Royal Alcázar of Madrid

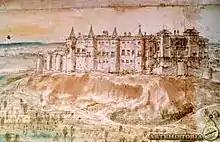
Back facade of the alcázar, c. 1572

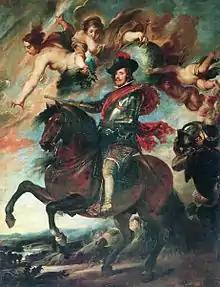
The copy (now Uffizi) by the workshop of Velázquez of the destroyed Rubens equestrian portrait of Philip IV

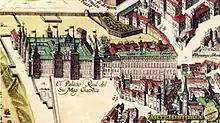
Detail of the plan of Frederic de Wit (1635), of the House Treasury. On the left, you can see that this building had direct communication with the Alcázar.

Despite the efforts to give the building a more harmonious design, the modifications, extensions and refurbishments carried out over the centuries did not achieve this goal. French and Italian visitors criticised the irregular façades and deemed the building's interior labyrinth-like. Many of the private rooms were dark and had no windows for ventilation, something much sought-after in the hot climate of Madrid.